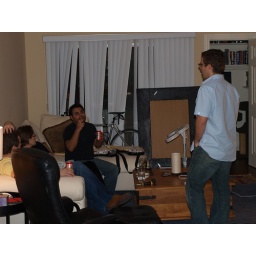
That's me in the blue shirt and this is the first day with the couches